Judge Benjamin Shaver House

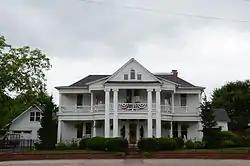

The Judge Benjamin Shaver House is a historic house at 701 12th Street in Mena, Arkansas. It is a -story wood-frame structure, with a hip roof that projects over a two-story porch. There are further stepped projectings beyond this, culminating in an gable section supported by Ionic columns, with a Palladian window in the pedimented gable end. The house was built in 1896, two years after Mena was incorporated by Benjamin Shaver, a prominent local lawyer and judge. The building is further notable for its association with his daughter Dorothy, who parlayed an early career as a dollmaker into becoming CEO of Lord & Taylor.